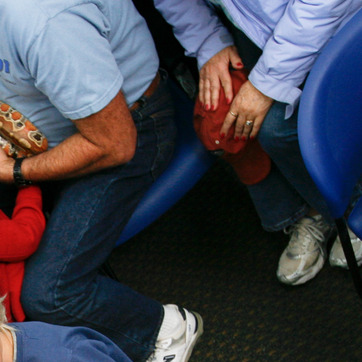
Material: plastic